Bronze Night

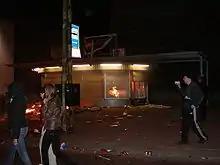
Burning kiosk, April 26, 2007.

Estonia's authorities report that the violence started around 9:20 p.m. (EEST, UTC+3), as the protesters started to assault the policemen. Riot police responded by using water cannon and, according to BBC, firing tear gas to disperse the crowd. However, the crowd did not disperse and started committing acts of vandalism and rampant looting of nearby shops and buildings. By midnight the riots had spread around the centre of Tallinn, with massive damage to property—a total number of 99 cases of vandalism, including cars that had been turned upside down, broken and looted shop windows, pillaged bars and kiosks.